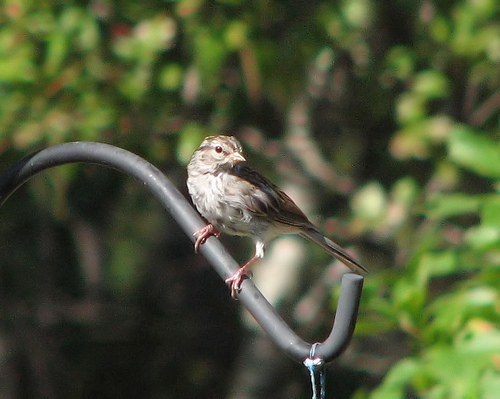
a white and black breasted bird with black superciliary and short yellow bill.
this is a small brown bird with a small head and straight beak.
a small bird with a short conical beak and brown and white mottled plumage.
a smaller bird with and all grey body with faint brown hits in its wing feathers.
the bird has a white belly with brown striped wings, head and tail.
this is a tiny bird with a grey breast, dark brown wingbars, and orange feet.
this is a small bird, primarily grey, with some white on its belly.
this bird has wings that are black and has a yellow bill
this bird has wings that are brown and has a white body
this tiny bird has brown wings and a white breast, it's feet are small
Species: Chipping Sparrow